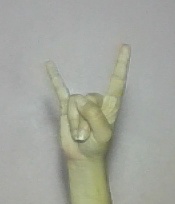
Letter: la